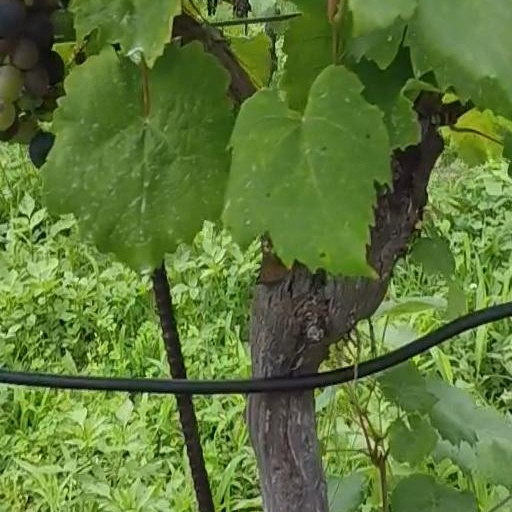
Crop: grape